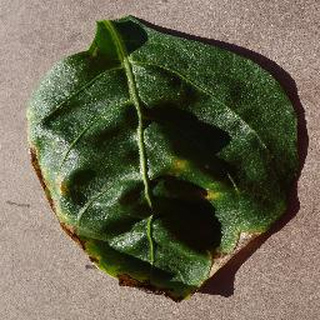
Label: bell_pepper_bacterial_spot